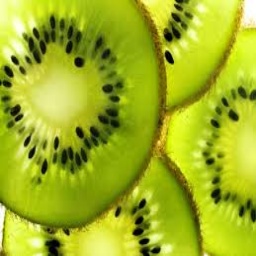
Label: kiwi